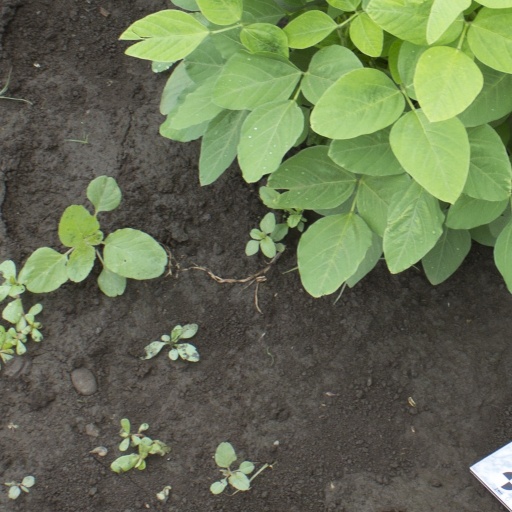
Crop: soybean